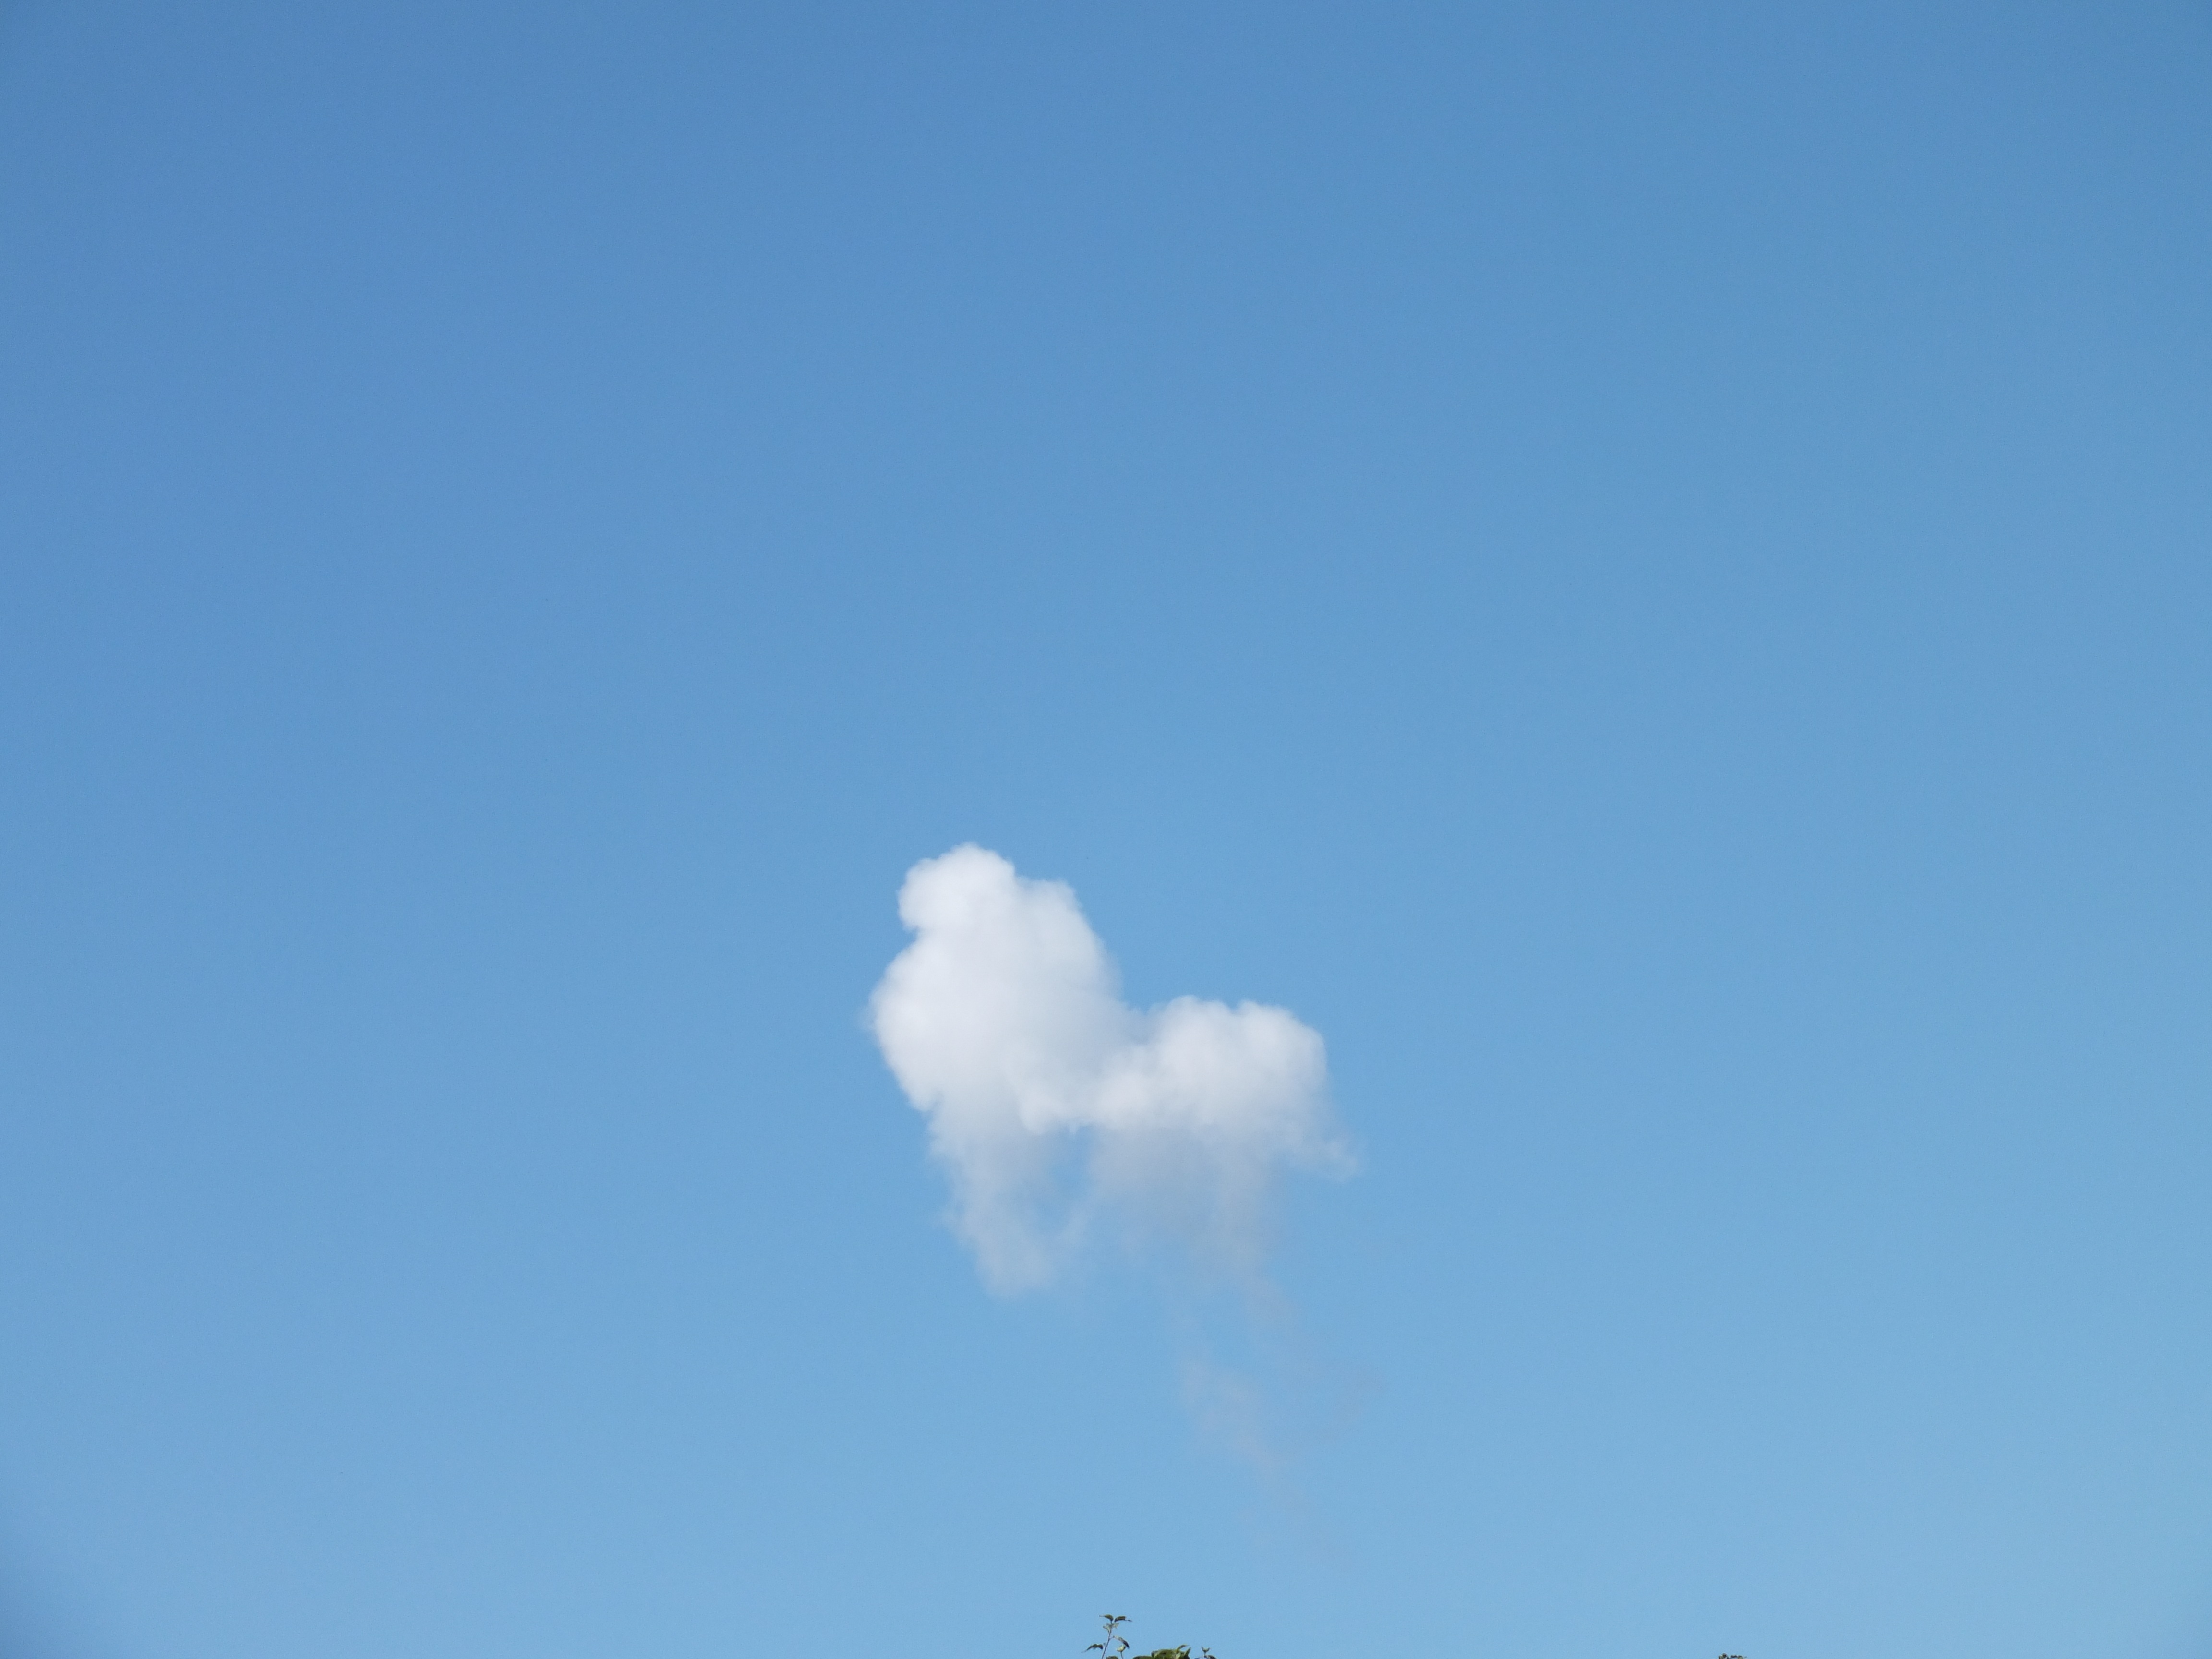
cloud, sky, cumulus, blue, meteorological phenomenon, atmosphere of earth